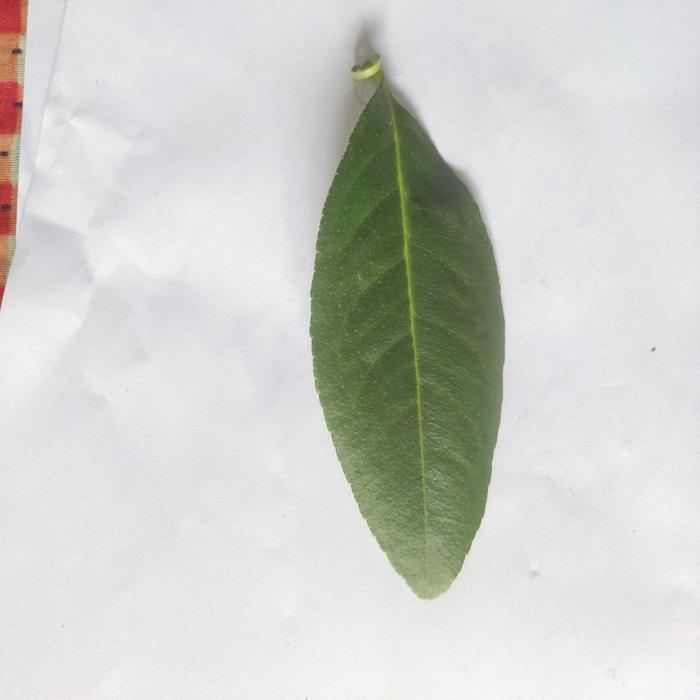
Crop: Lemon
Leaf condition: Healthy_Leaf